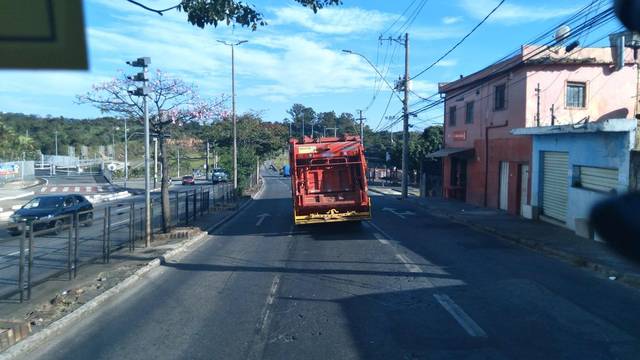
Region: Brazil
Coordinates: -19.889, -43.967